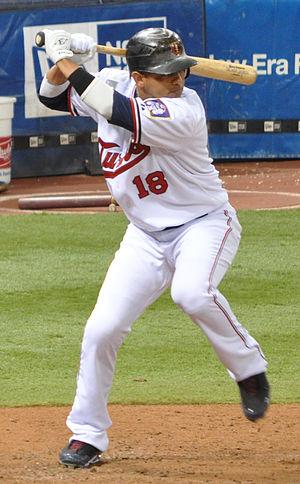
Orlando Luis Cabrera, né le 2 novembre 1974 à Carthagène, est un joueur colombien de baseball qui joue dans les Ligues majeures de 1997 à 2011.